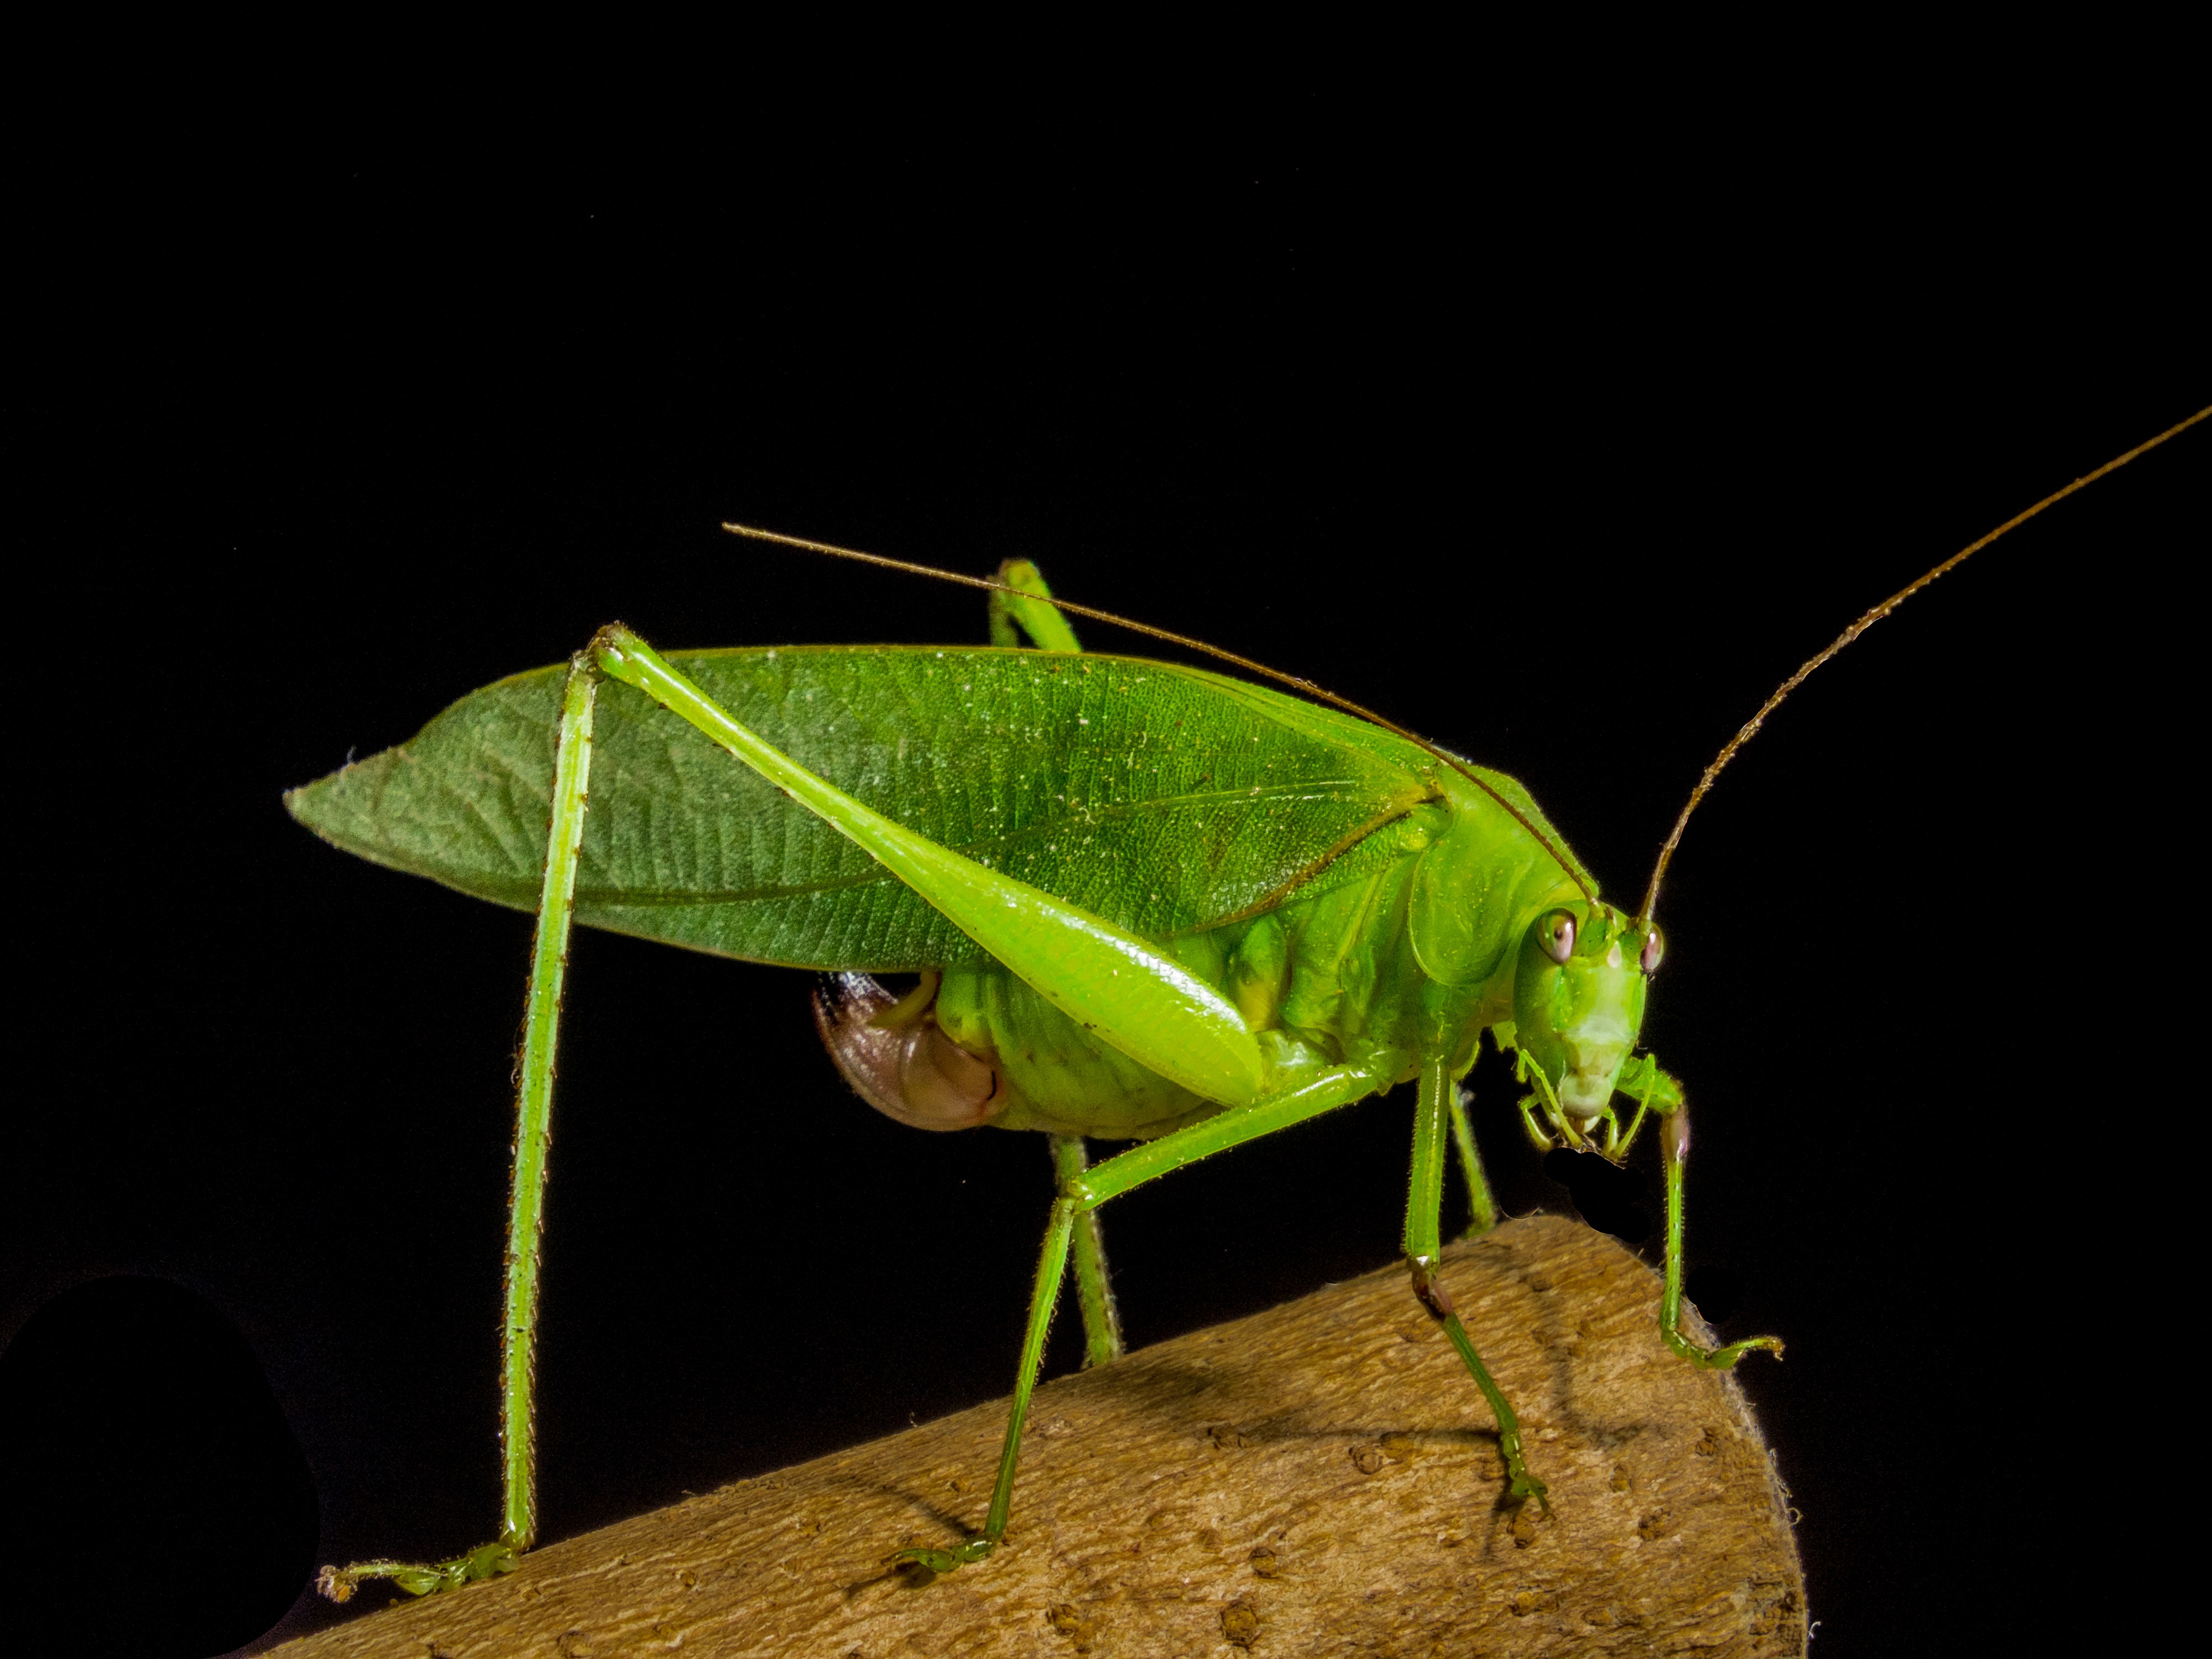
wing, green, insect, close, fauna, invertebrate, mantis, grasshopper, locust, macro photography, arthropod, plant stem, cricket like insect